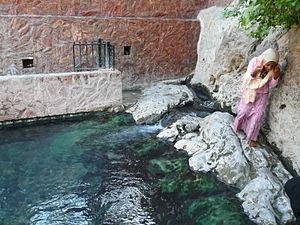
Al-Batina était une région côtière du nord du Sultanat d'Oman, regroupant une population inférieure à un million d'habitants.